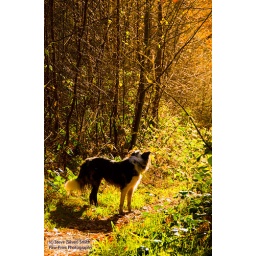
Dog backlit in amongst autumnal pine trees at Hanchurch woods, Staffordshire